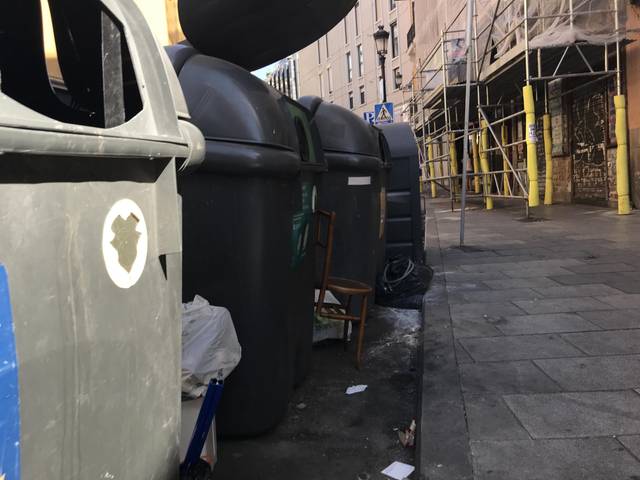
Region: Spain
Coordinates: 40.421, -3.709